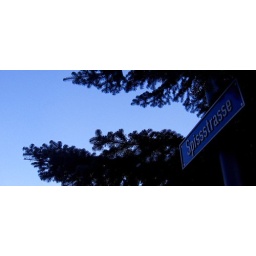
A street sign in Zermatt. Note the triple-s.